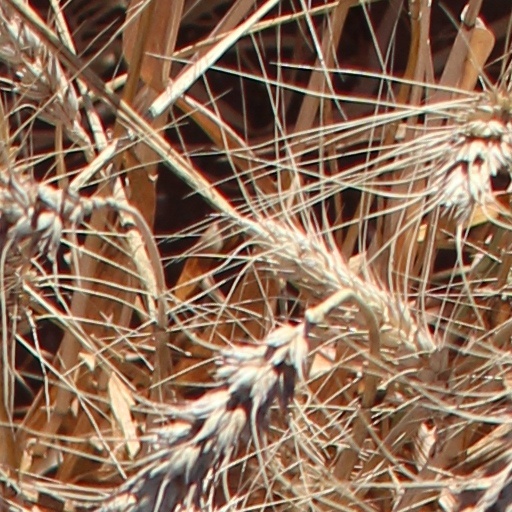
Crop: wheat